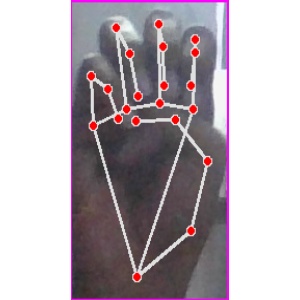
अक्षर: म